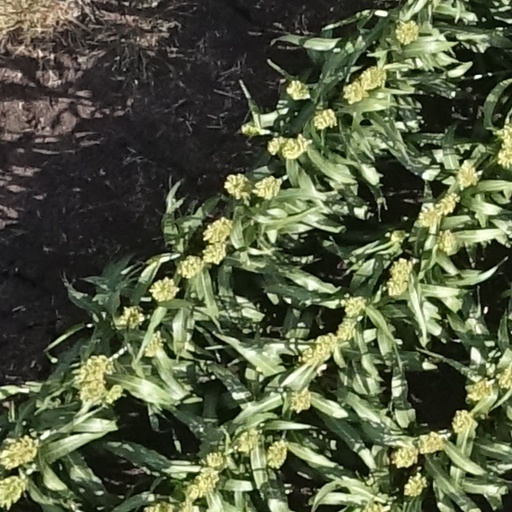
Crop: sorghum